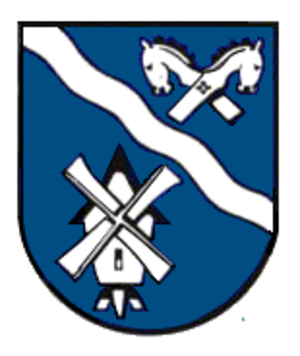
Dörverden
Coat of arms of Dörverden
Dörverden er en kommune i den sydlige del af Landkreis Verden, sydøst for Bremen, i den tyske delstat Niedersachsen.